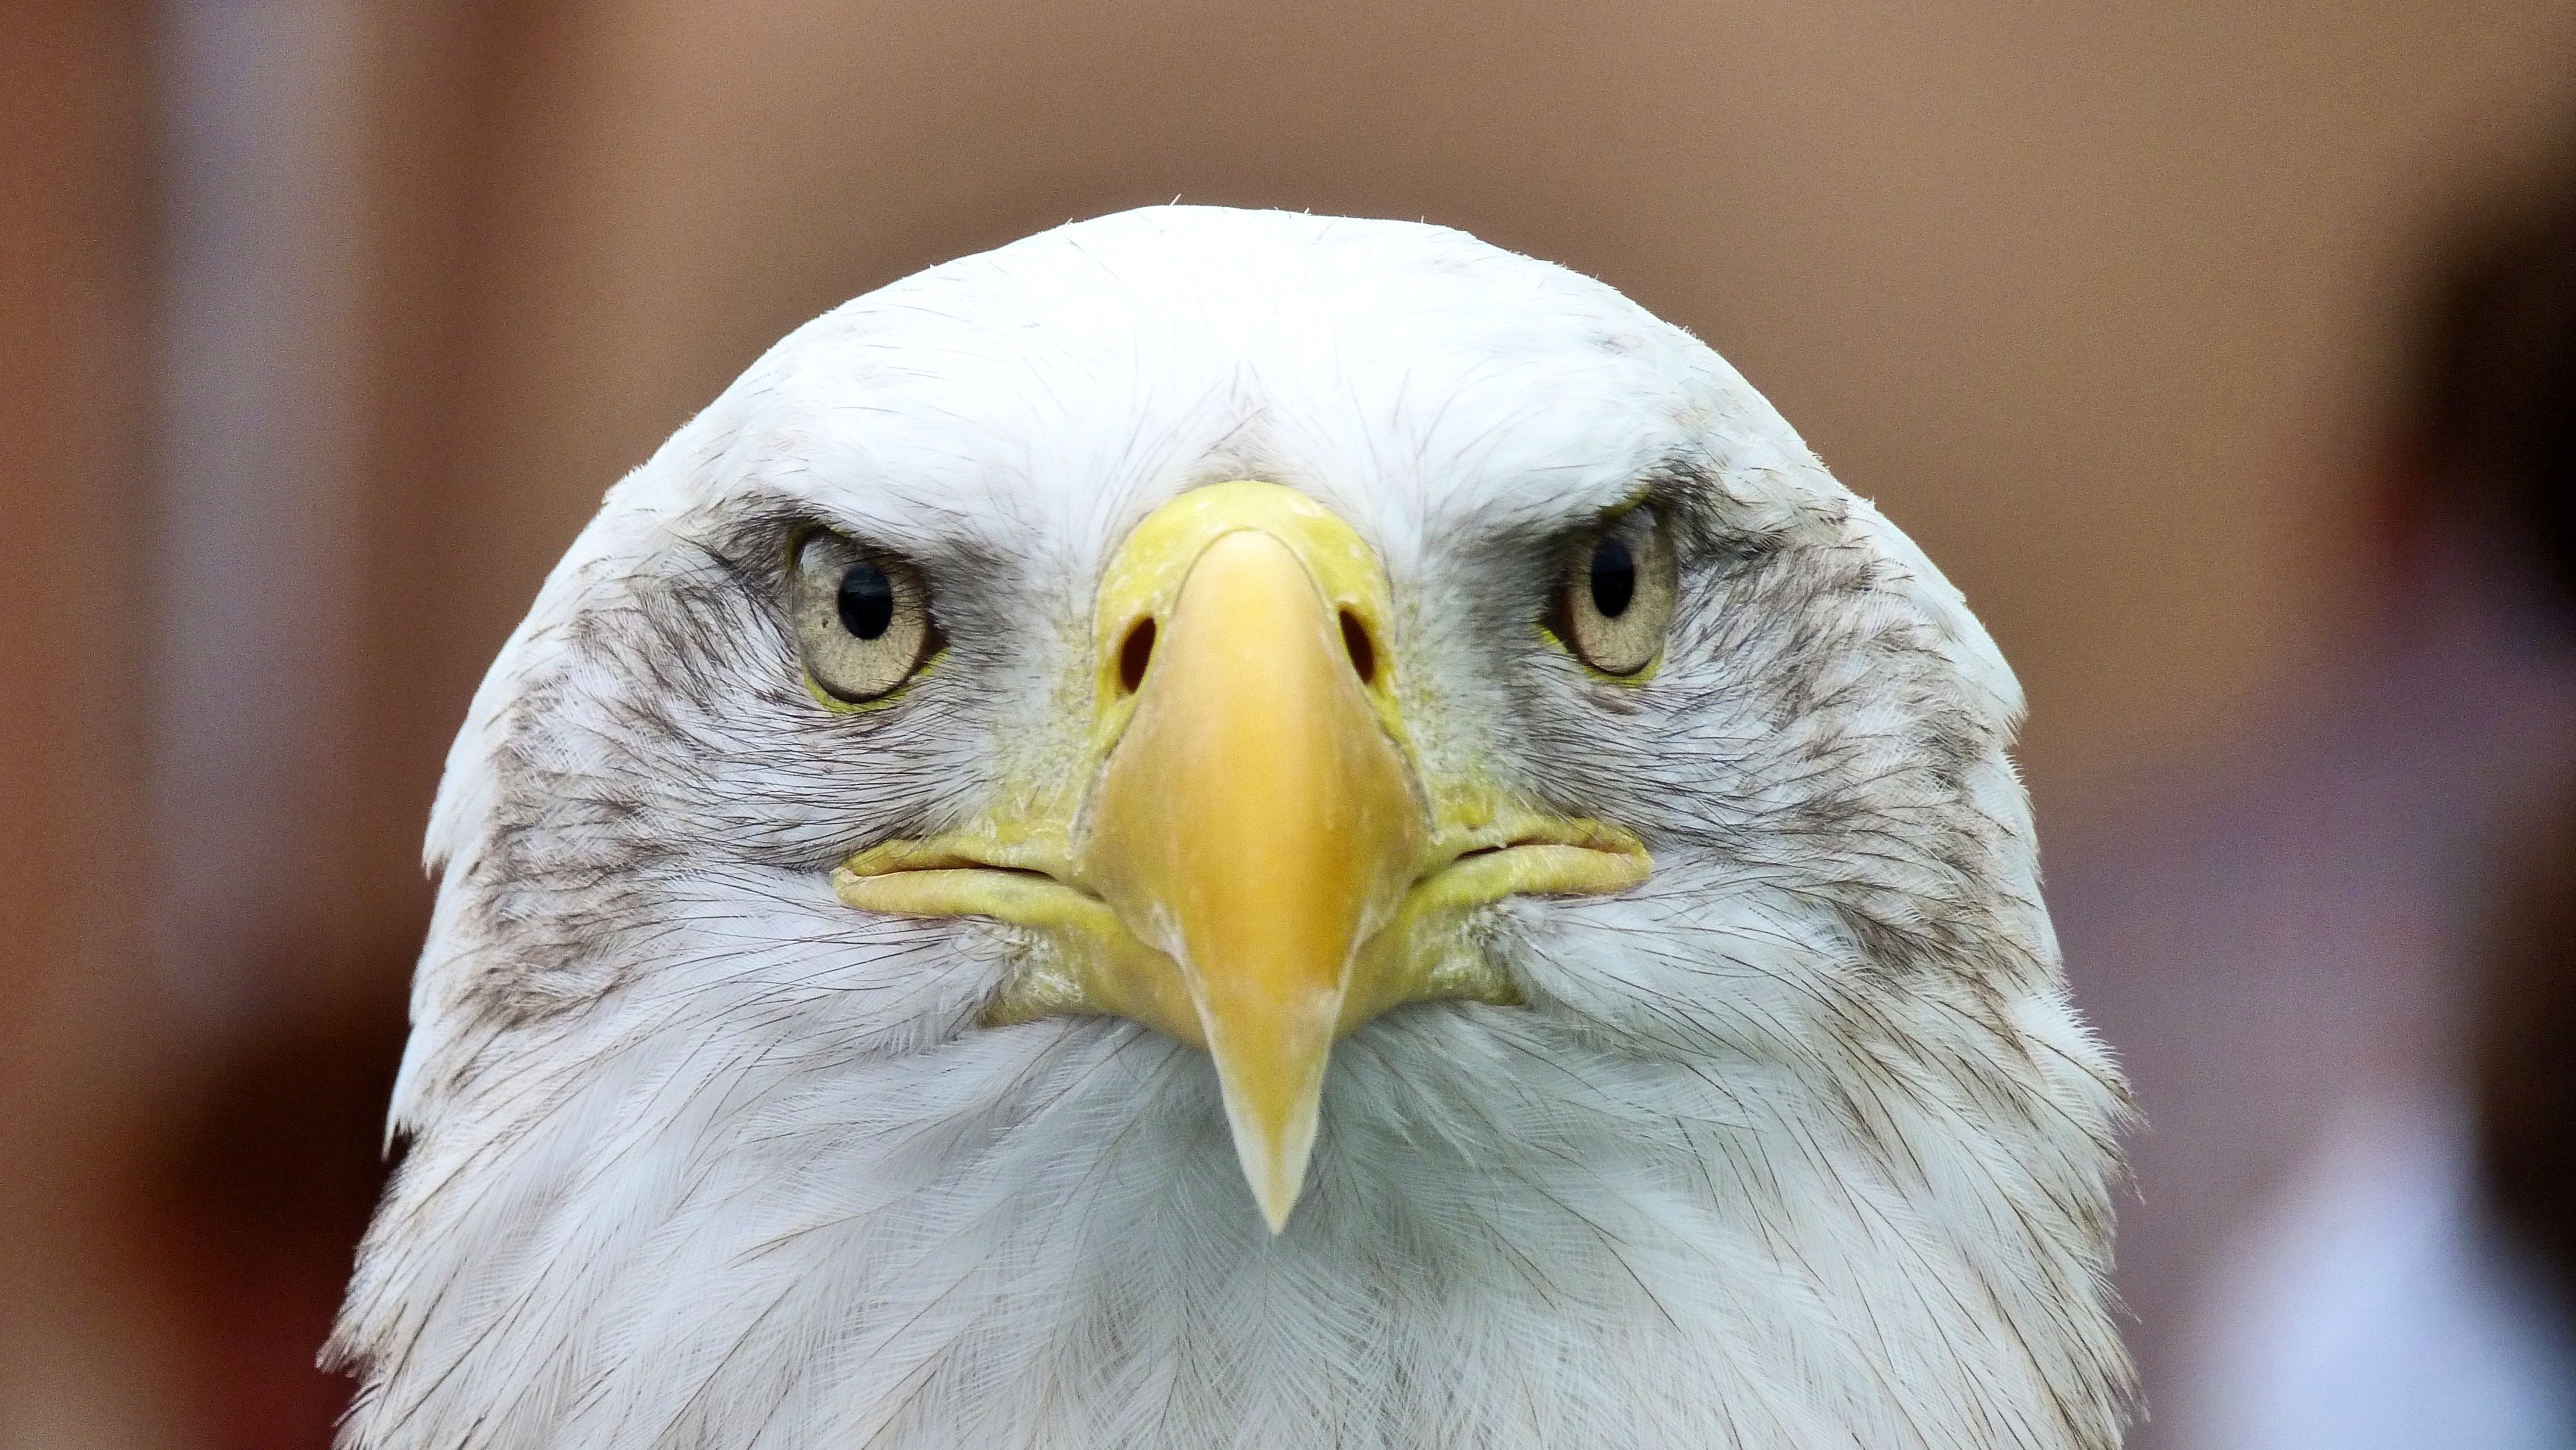
bird, wing, wildlife, portrait, beak, close, fauna, raptor, bird of prey, bald eagle, close up, vertebrate, bill, falcon, macro photography, adler, white tailed eagle, coat of arms of bird, accipitriformes